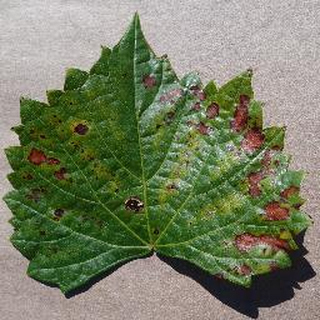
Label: grape_esca_black_measles